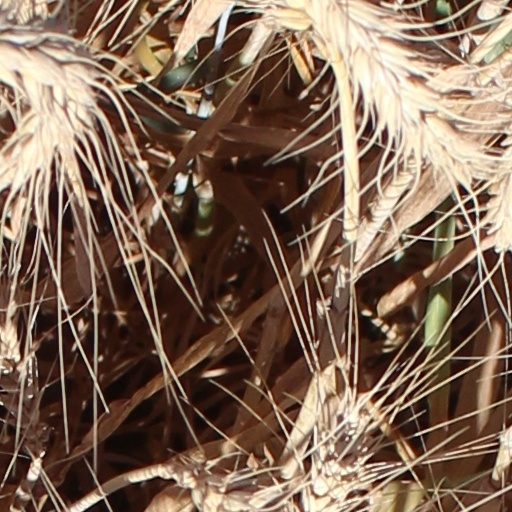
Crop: wheat